Criminal (podcast)

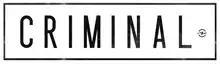
Podcast Logo

"Criminal" tells a different story in each episode across a wide range of topics. For example, the show has covered a mother-daughter coroner team and an African-American man who was wrongfully shot by police in front of his mother and father. Spohrer and Judge have said they find episodes by looking up topics they are interested in until they find one that may be suitable for the show. Then, they conduct a pre-interview with the subject to find out the person's willingness and suitability to be covered in the show. Once a story has been decided, the team will develop interview questions, and Judge conducts the interview, often in person. In-person interviews require travel and procurement of a studio. Then two will work on a rough draft, before presenting it to a third for input, so that, according to Judge, that person "can be a fresh set of ears." After the first long edit, there's a second draft, and a final edit. Judge records her narration, then Spohrer will edit the piece together. The first season was recorded in the closet bedrooms of either Spohrer's or Mennel's room.